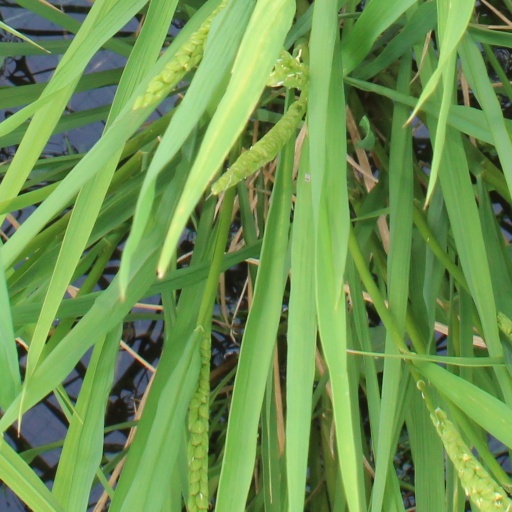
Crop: rice